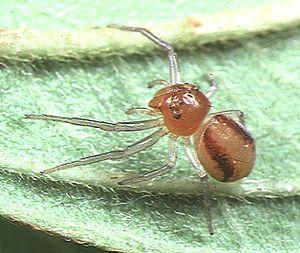
Les Thomisidae sont une famille d'araignées aranéomorphes.
Alcimochthes est un genre d'araignées aranéomorphes de la famille des Thomisidae.
Alcimochthes limbatus est une espèce d'araignées aranéomorphes de la famille des Thomisidae.